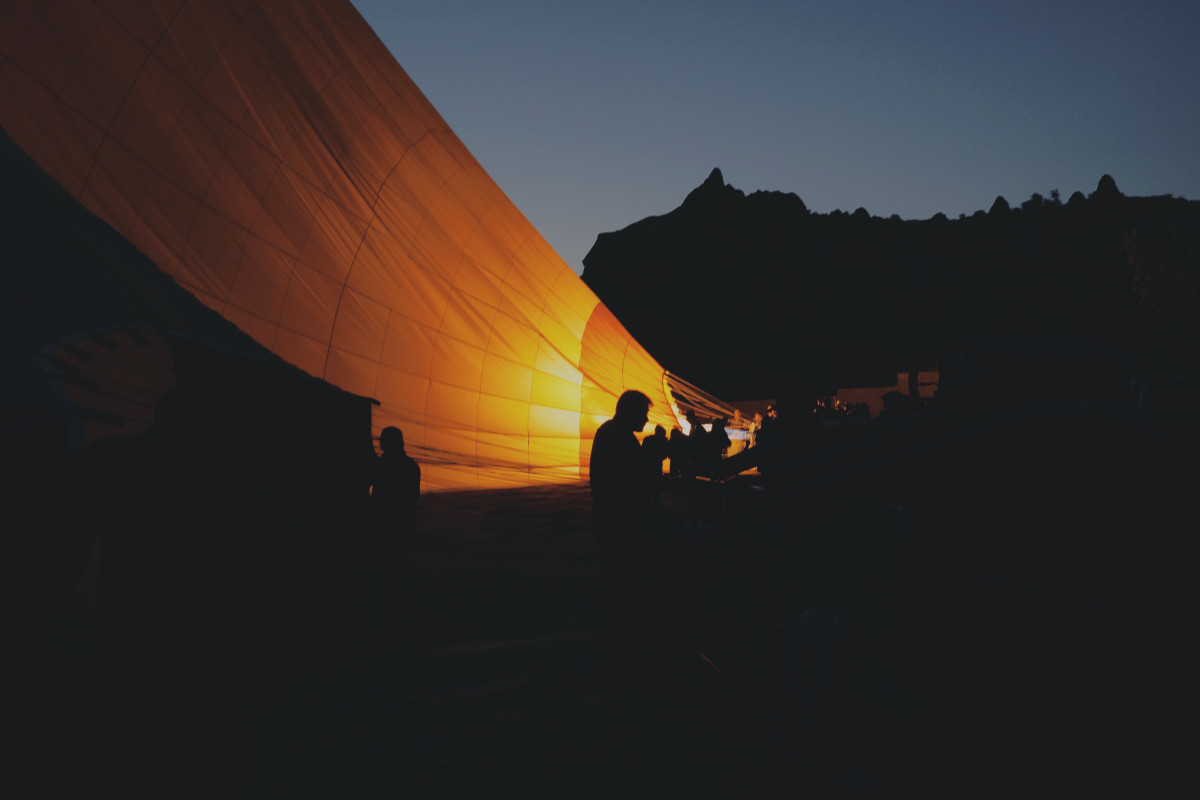
Tags: light, sunset, night, sunlight, hot air balloon, dark, aircraft, darkness, extreme sport, screenshot